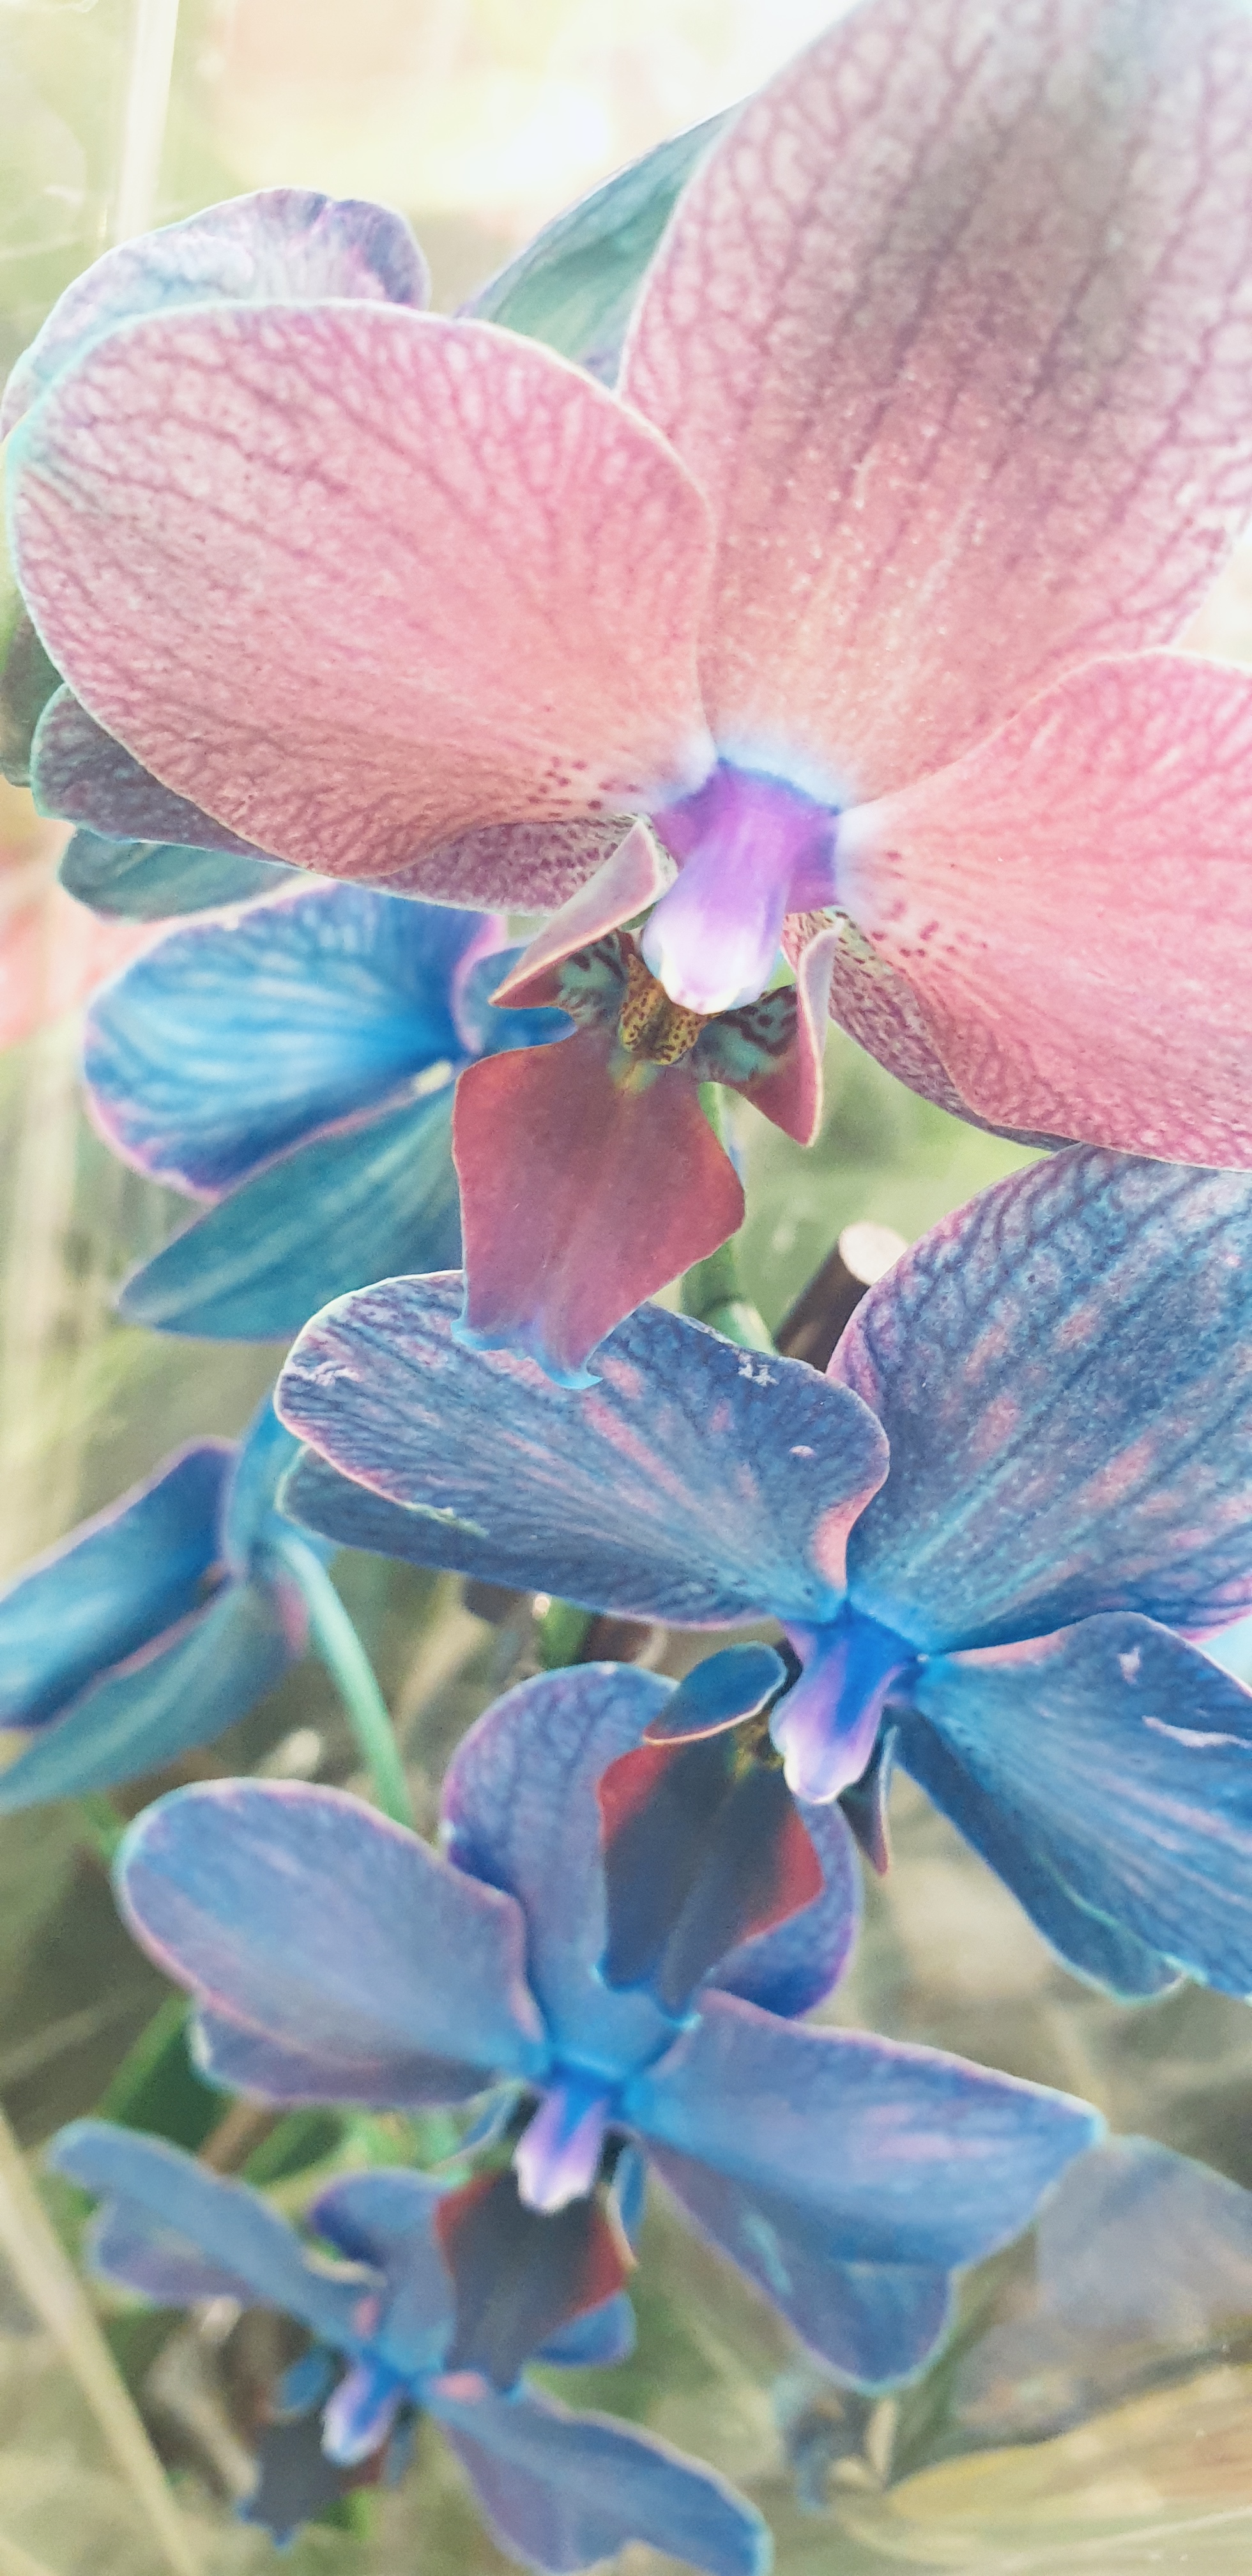
flower, orchid, flowering plant, blue, petal, plant, violet, purple, pink, botany, iris, moth orchid, wildflower, everlasting sweet pea, sweet peas, orchids of the philippines, delphinium, cattleya, dayflower family, dayflower, violet family, dendrobium